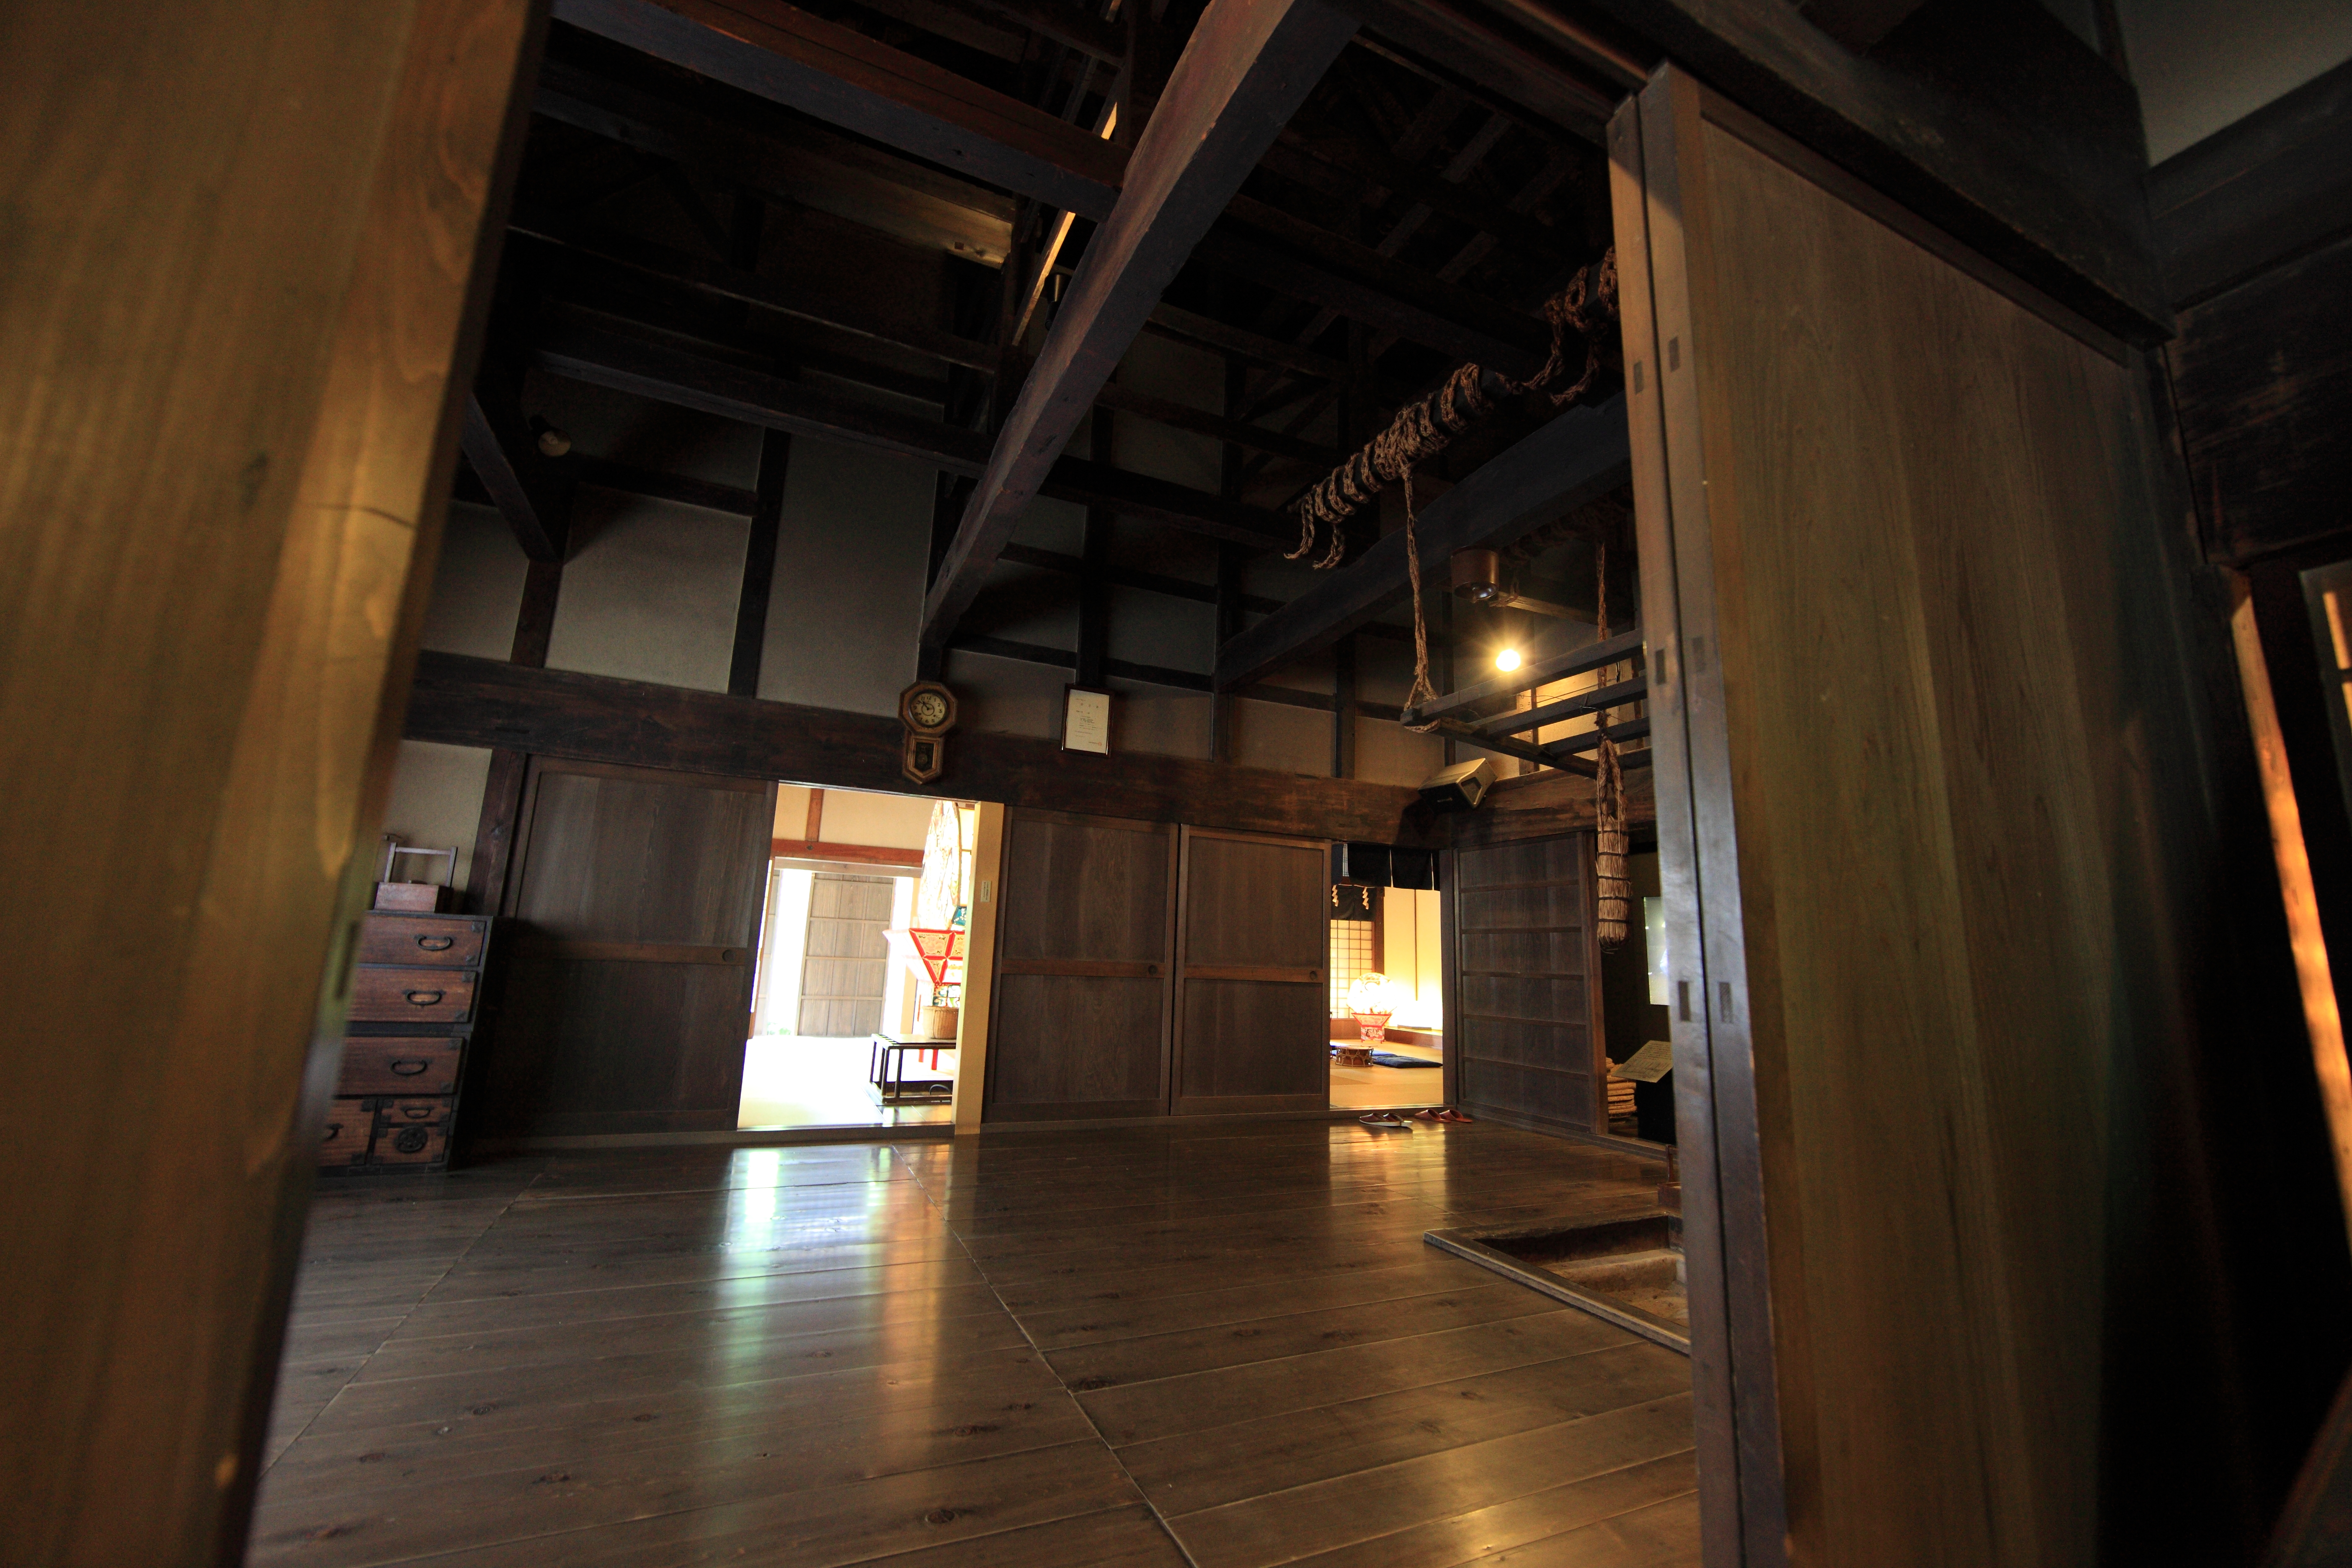
light, architecture, wood, night, house, floor, interior, old, home, high, hall, ancient, residence, room, lighting, interior design, design, japanese, 5d, style, hires, tourist attraction, estate, markii, traditional, folk, hi, res, resolution, canonef14mmf28liiusm, sliding, partition, screenshot